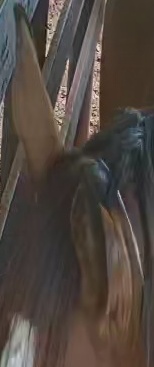
Face region: ears (position_of_ears)
Pain indicator: not_present